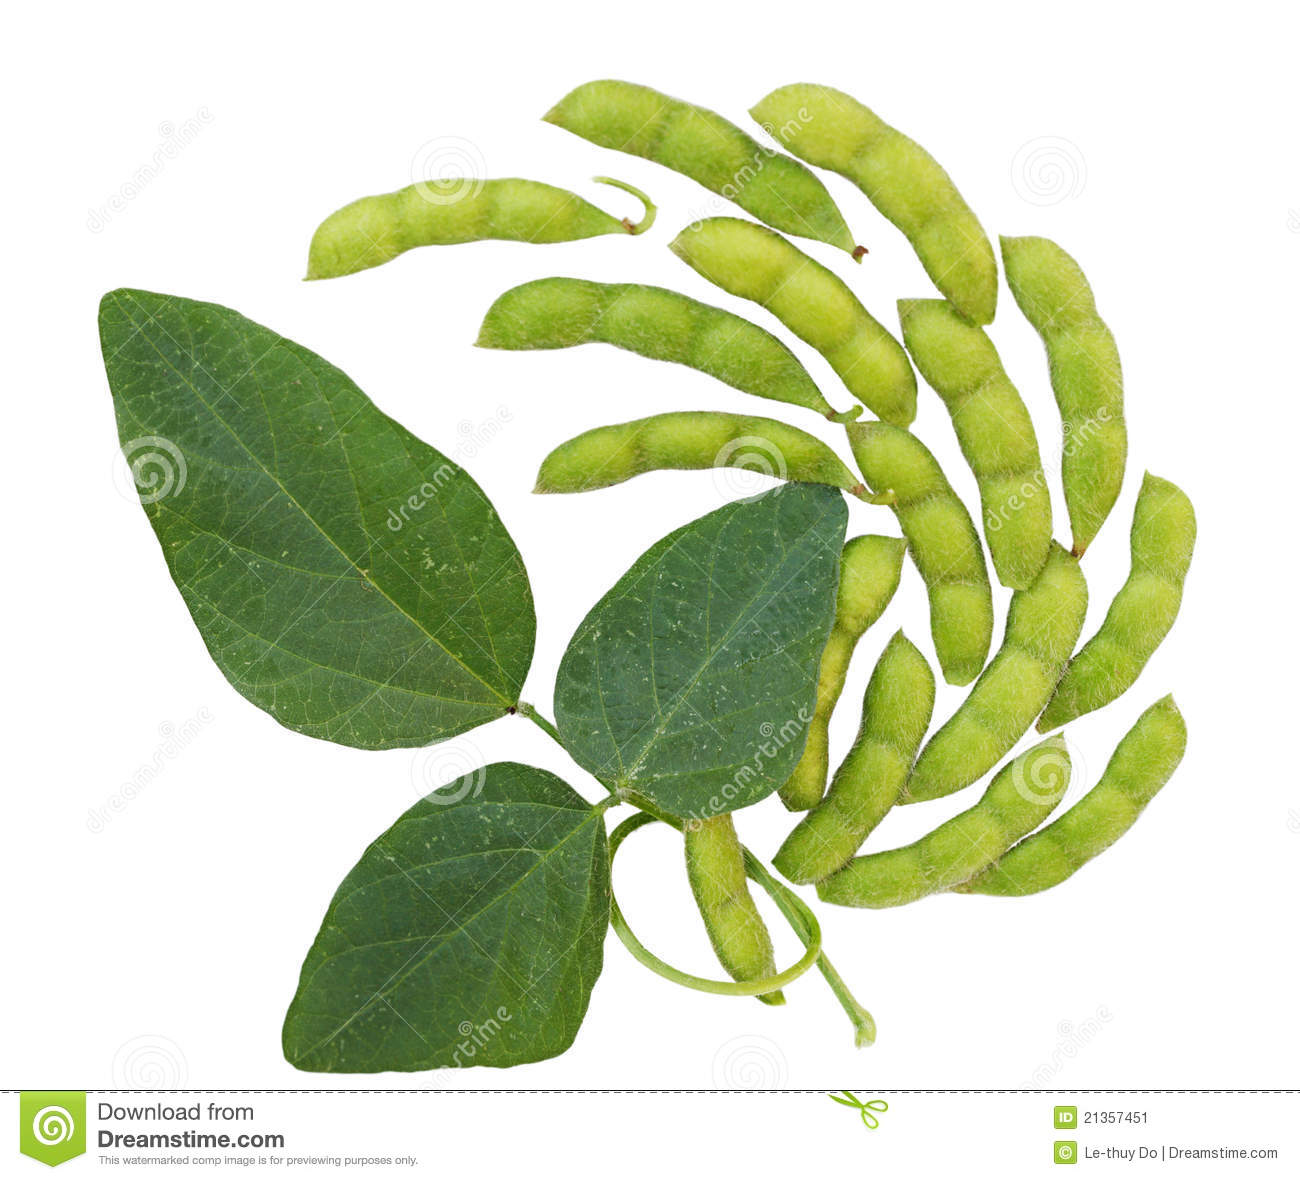
Labels: Soyabean leaf, Soyabean leaf, Soyabean leaf